U.S.–China Strategic and Economic Dialogue

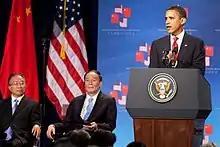
President Barack Obama addresses the opening session of the first U.S.–China Strategic and Economic Dialogue at the Ronald Reagan Building and International Trade Center in Washington, Monday, July 27, 2009. Listening at left are Chinese Vice Premier Wang Qishan, center, and Chinese State Councilor Dai Bingguo, left.

Vice Premier Wang Qishan held talks with Congressmen Rick Larsen and Mark Kirk, former U.S. Treasury Secretary Henry Paulson and Justin Yifu Lin, chief economist and senior vice president of the World Bank, on July 26, 2009, prior to the S&ED. Secretary of State Hillary Clinton hosted a dinner on July 26, 2009, for Chinese State Councilor Dai Bingguo. In an opinion piece published in "The Wall Street Journal", Clinton and Timothy Geithner wrote about the U.S.–China relationship and the new S&ED. They added, "Simply put, few global problems can be solved by the U.S. or China alone. And few can be solved without the U.S. and China together", citing the "strength of the global economy, the health of the global environment, the stability of fragile states and the solution to nonproliferation challenges" as aspects that both countries have to cooperate on.